Charles Jules Edmée Brongniart

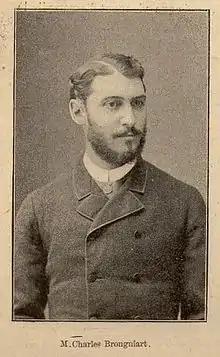

Charles Jules Edmée Brongniart (11 February 1859, in Paris – 18 April 1899, in Paris) was a French entomologist and paleontologist.